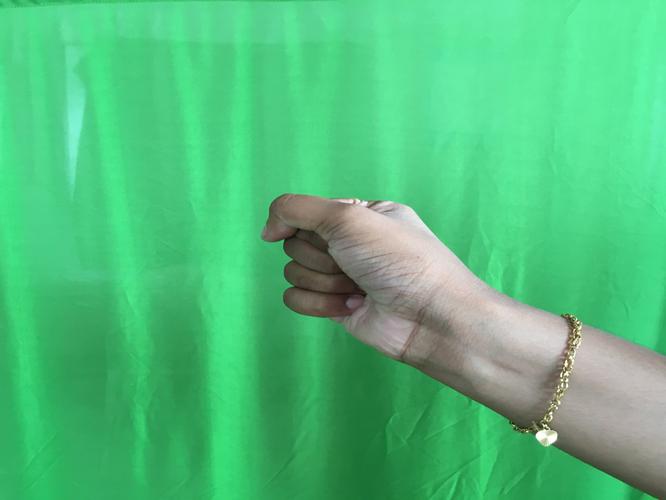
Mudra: Mushti
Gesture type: single_hand